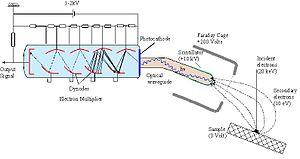
Le détecteur Everhart-Thornley est un détecteur d'électrons utilisé principalement dans les microscopes électroniques à balayage. Il a été développé dans les années 1960 par Thomas Eugene Everhart et R.F.M. Thornley à l'université de Cambridge.